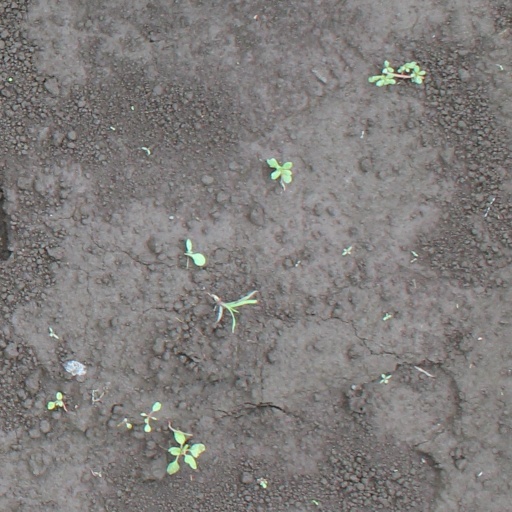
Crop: soybean